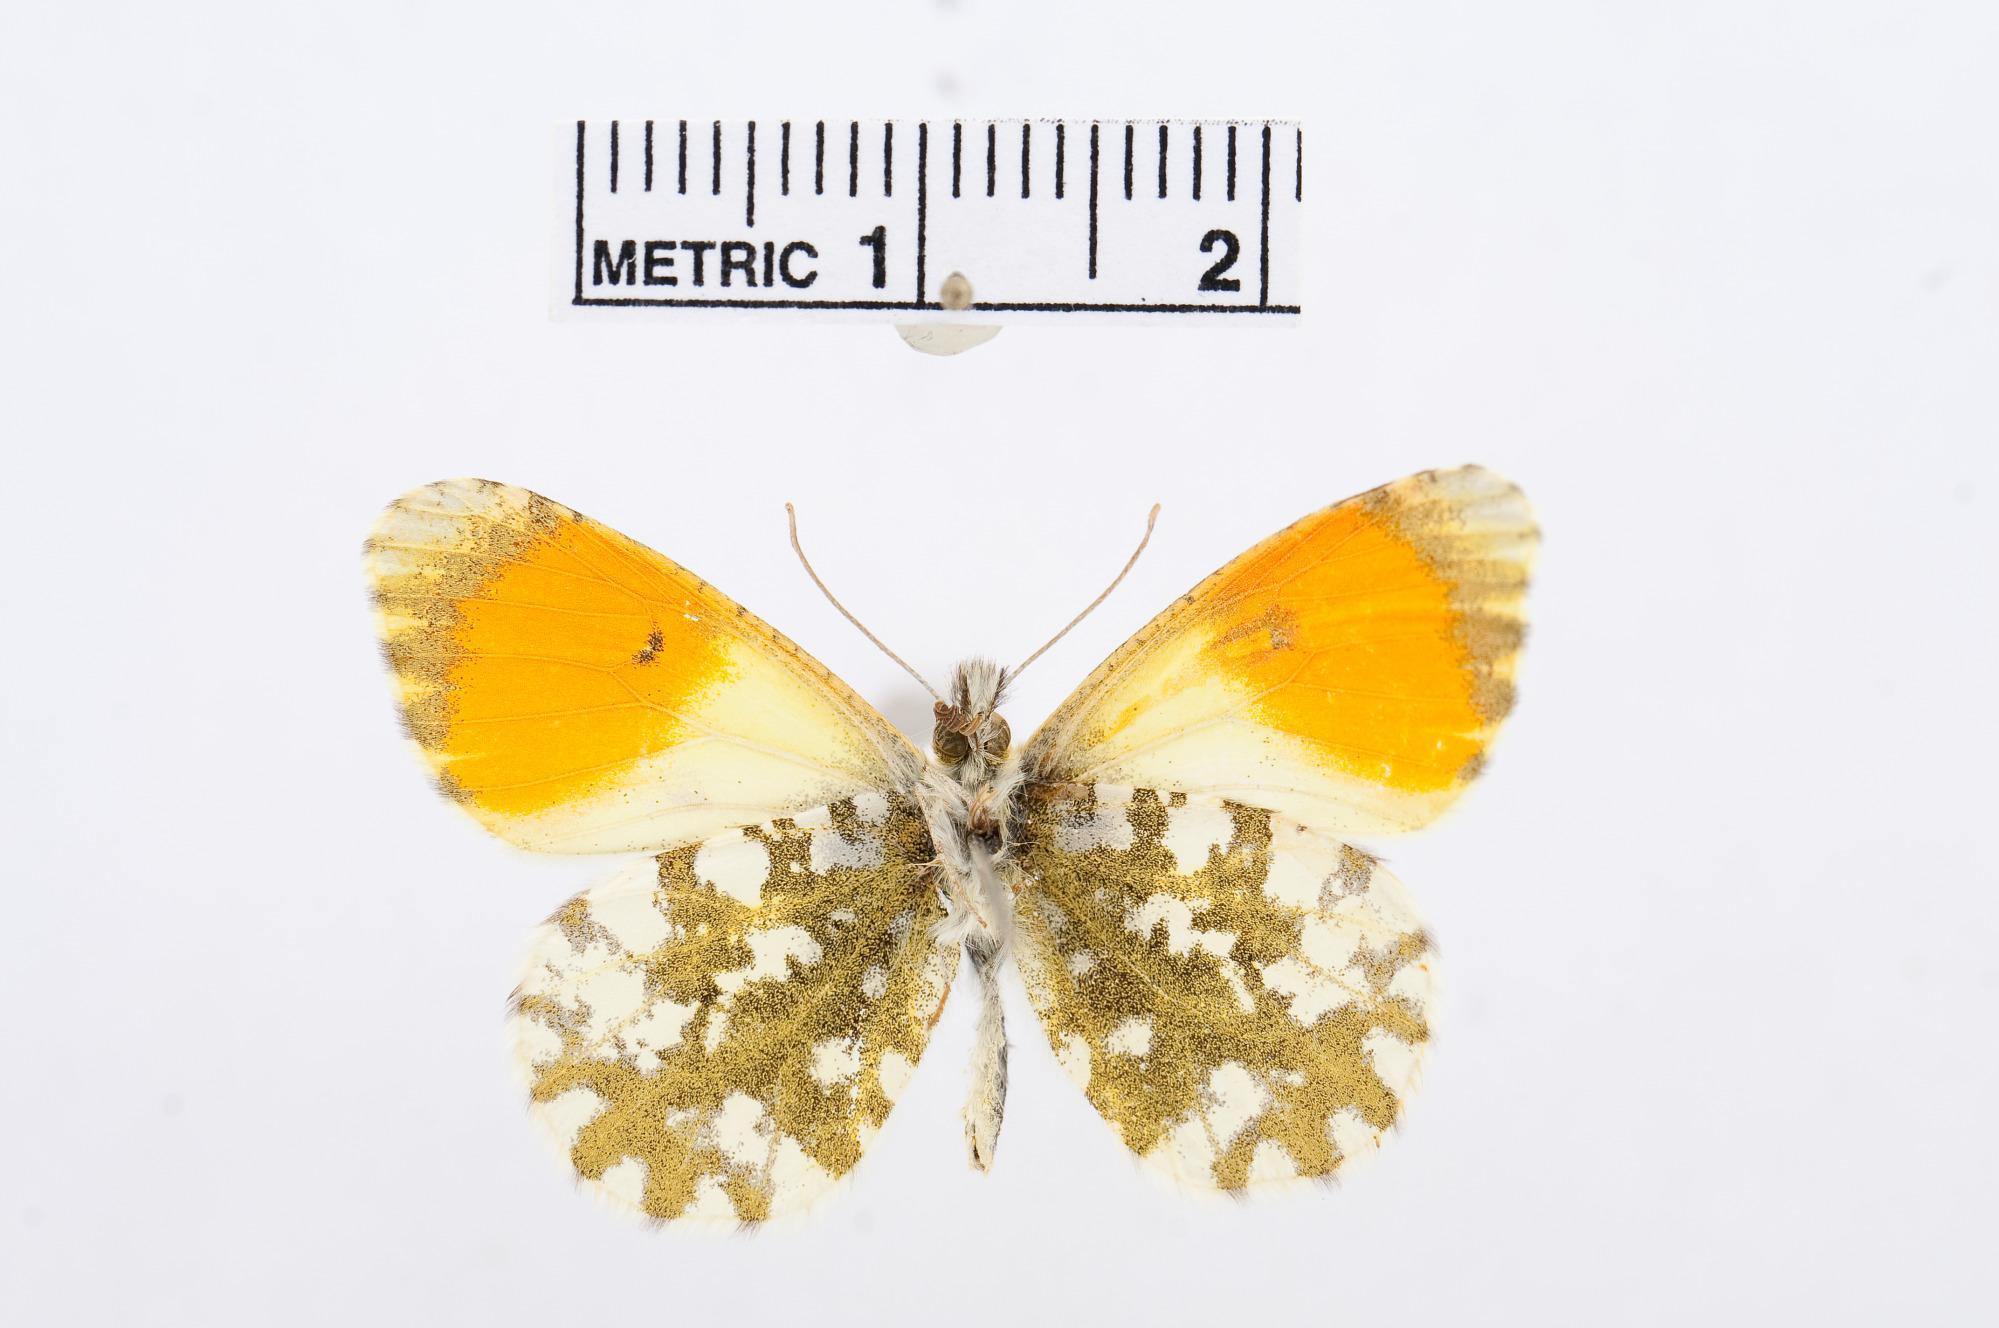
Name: Anthocharis gruneri
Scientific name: Anthocharis gruneri
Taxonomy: Animalia, Arthropoda, Hexapoda, Insecta, Lepidoptera, Pieridae, Pierinae